Oregon

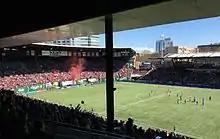
Providence Park during a Portland Thorns FC match

Tourism is also a strong industry in the state. Tourism is centered on the state's natural features – mountains, forests, waterfalls, rivers, beaches and lakes, including Crater Lake National Park, Multnomah Falls, the Painted Hills, the Deschutes River, and the Oregon Caves. Mount Hood and Mount Bachelor also draw visitors year-round for skiing and other snow activities.